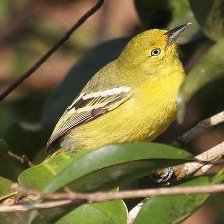
Species: COMMON IORA
Scientific name: AEGITHINA TIPHIA